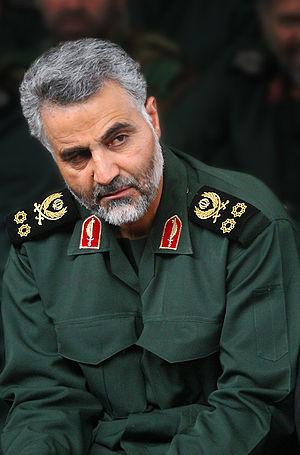
Qassem Soleimani, ou Ghassem Soleimani, né le 11 mars 1957 à Rabor et mort le 3 janvier 2020 à Bagdad, est un général iranien, commandant de la Force Al-Qods du corps des Gardiens de la révolution islamique.
La guerre civile syrienne — ou révolution syrienne — est un conflit armé en cours depuis 2011 en Syrie. Elle débute dans le contexte du Printemps arabe par des manifestations majoritairement pacifiques en faveur de la démocratie contre le régime baasiste dirigé par le président Bachar el-Assad. Réprimé brutalement par le régime, le mouvement de contestation se transforme peu à peu en une rébellion armée.